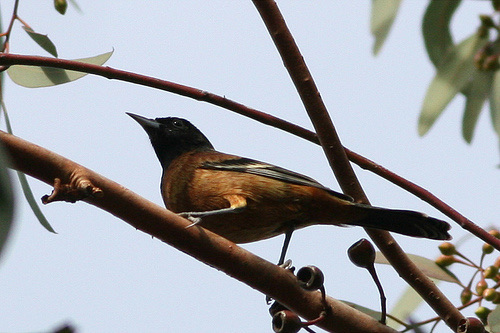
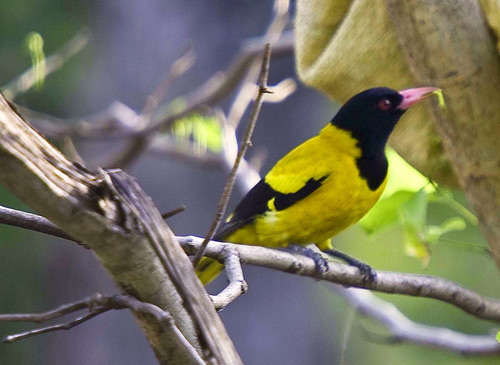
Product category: misc
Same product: yes